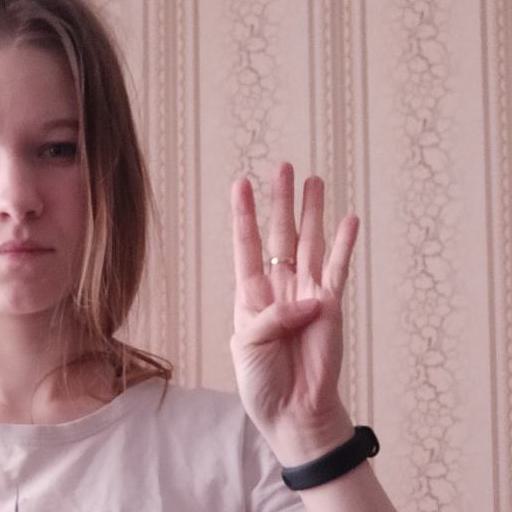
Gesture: four